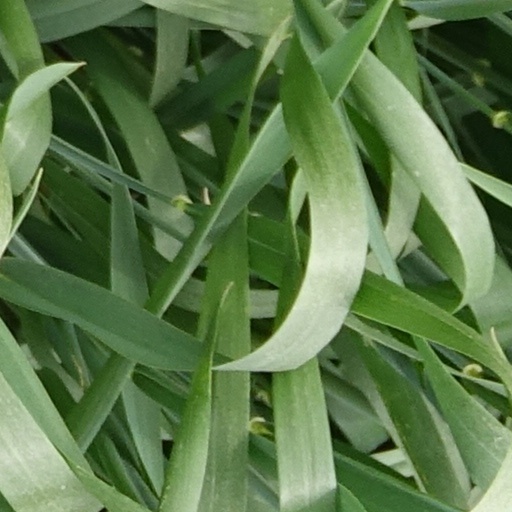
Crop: wheat